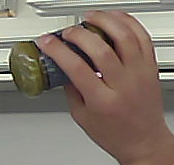
Product: barilla_pesto